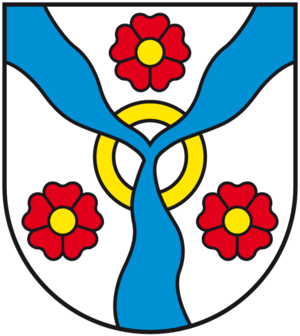
Springe
Coat of arms of Springe
Springe er en by og en kommune med omkring 30.000 indbyggere i den sydligste del af Region Hannover i den tyske delstat Niedersachsen.